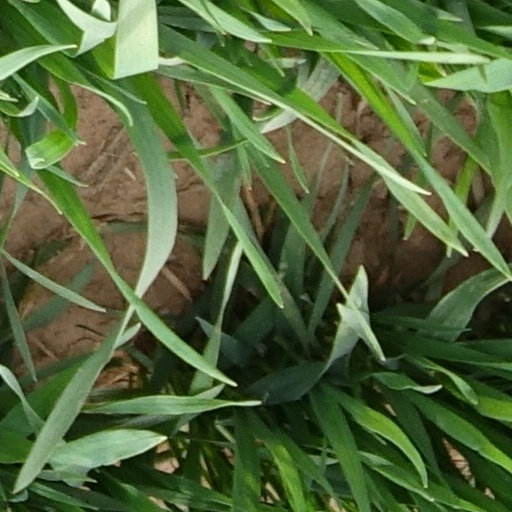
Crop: wheat